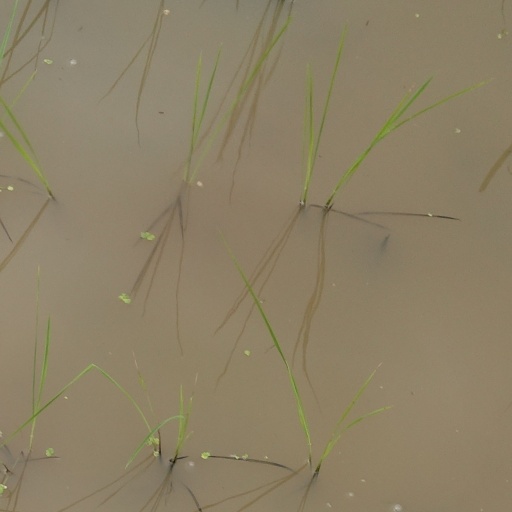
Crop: rice